Joy Crookes

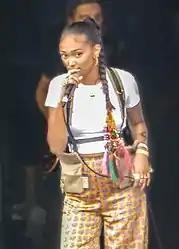
Crookes in August 2018

Crookes released the single "Don't Let Me Down" with an accompanying music video in November 2018, before releasing her second EP, "Reminiscence", in January 2019. Clare O'Shea from "The Line of Best Fit" described the EP as "a collection of five distinct tracks melding pop, R&B and soul." The EP features "Man's World", "Lover Don't", "Don't Let Me Down", "For a Minute" as well as the song "Two Nights". Crookes made her first appearance in Vogue in March 2019, before releasing the singles "Since I Left You": "a hauntingly stripped back break-up song," as well as "London Mine" in April 2019. "The song celebrates the invisible people and how London belongs to no one but everyone," Crookes told "The Line of Best Fit" about "London Mine". "It's a celebration of immigrants who make up this country."